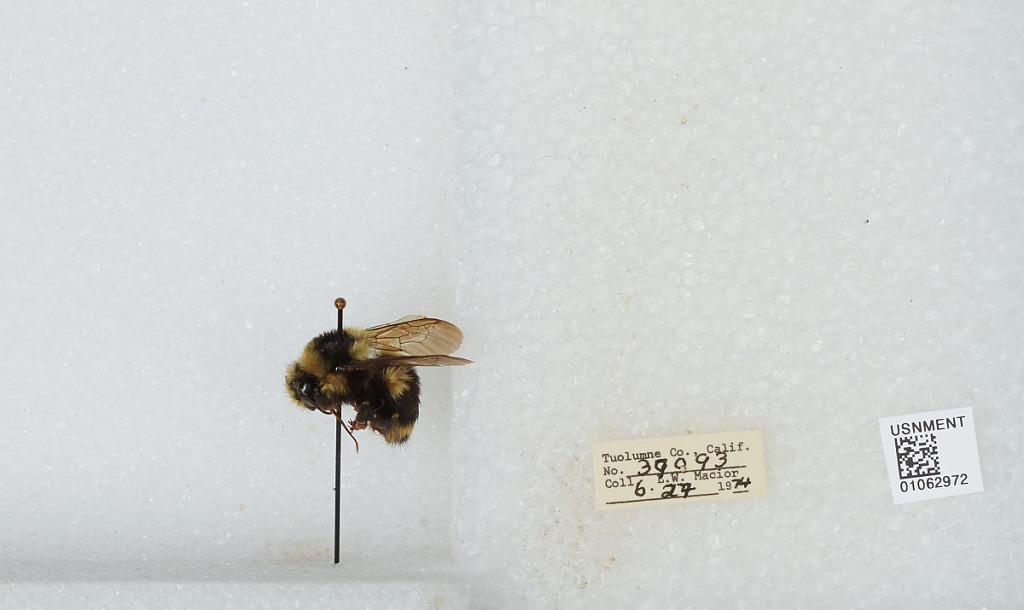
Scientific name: Bombus bifarius nearcticus
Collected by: L. Macior
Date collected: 1974-6-27
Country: United States
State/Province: California
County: Tuolumne
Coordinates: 38.02, -119.94